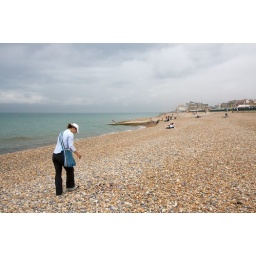
We spent a little time in the morning walking on the beach looking at pretty rocks and seashells.